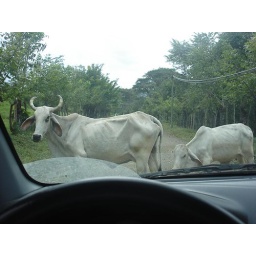
Tico cows in the road